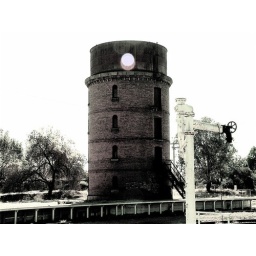
A bit of an old look applied to this one of the old water tower which is over 100 years old